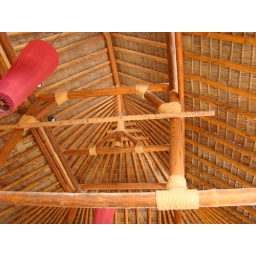
There is nothing about Thailand.. We are here; a beautiful place, a beautiful beach bar in Vlichada, Santorini